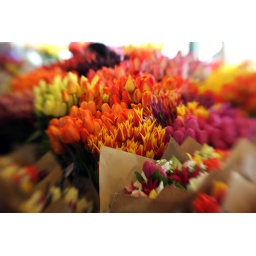
colorful tulips at Pike's Place Market, Seattle, Washington. Oldest operating public market in America